Datia State

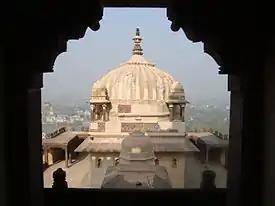
View of Datia Palace.

Datia State was a princely state in subsidiary alliance with British India.